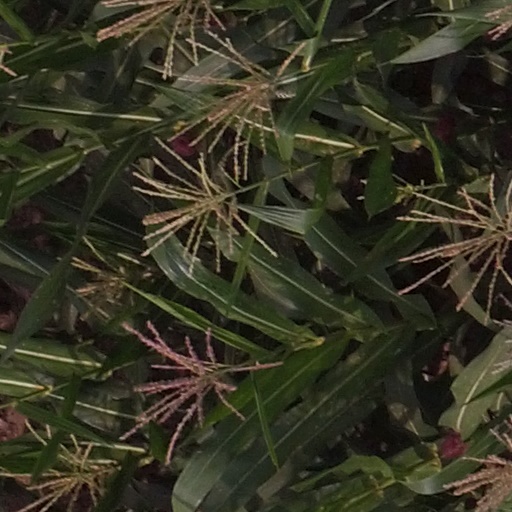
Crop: maize; corn